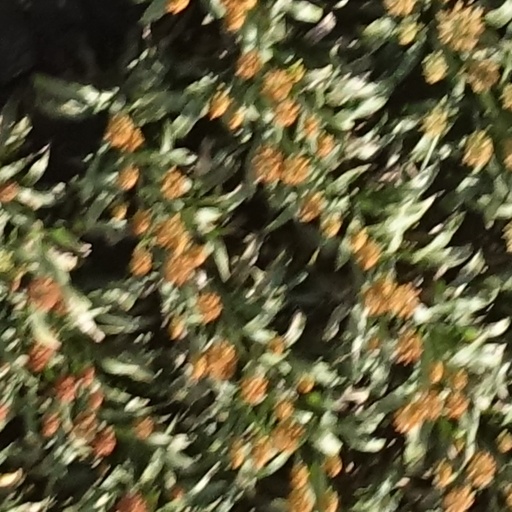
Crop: sorghum